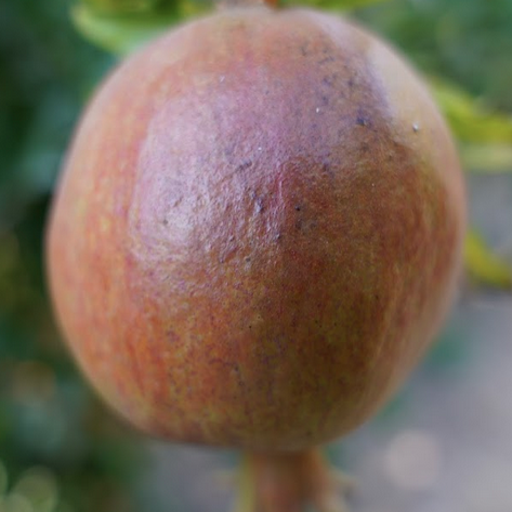
Label: Healthy